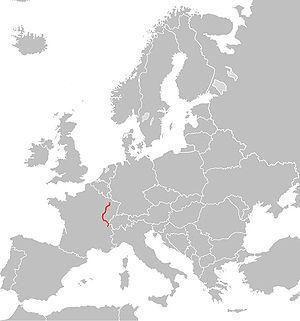
La route européenne 21 est un itinéraire du réseau routier européen reliant Metz à Genève en passant par Nancy, Dijon et Mâcon. Cet itinéraire traverse deux pays, la France et la Suisse.